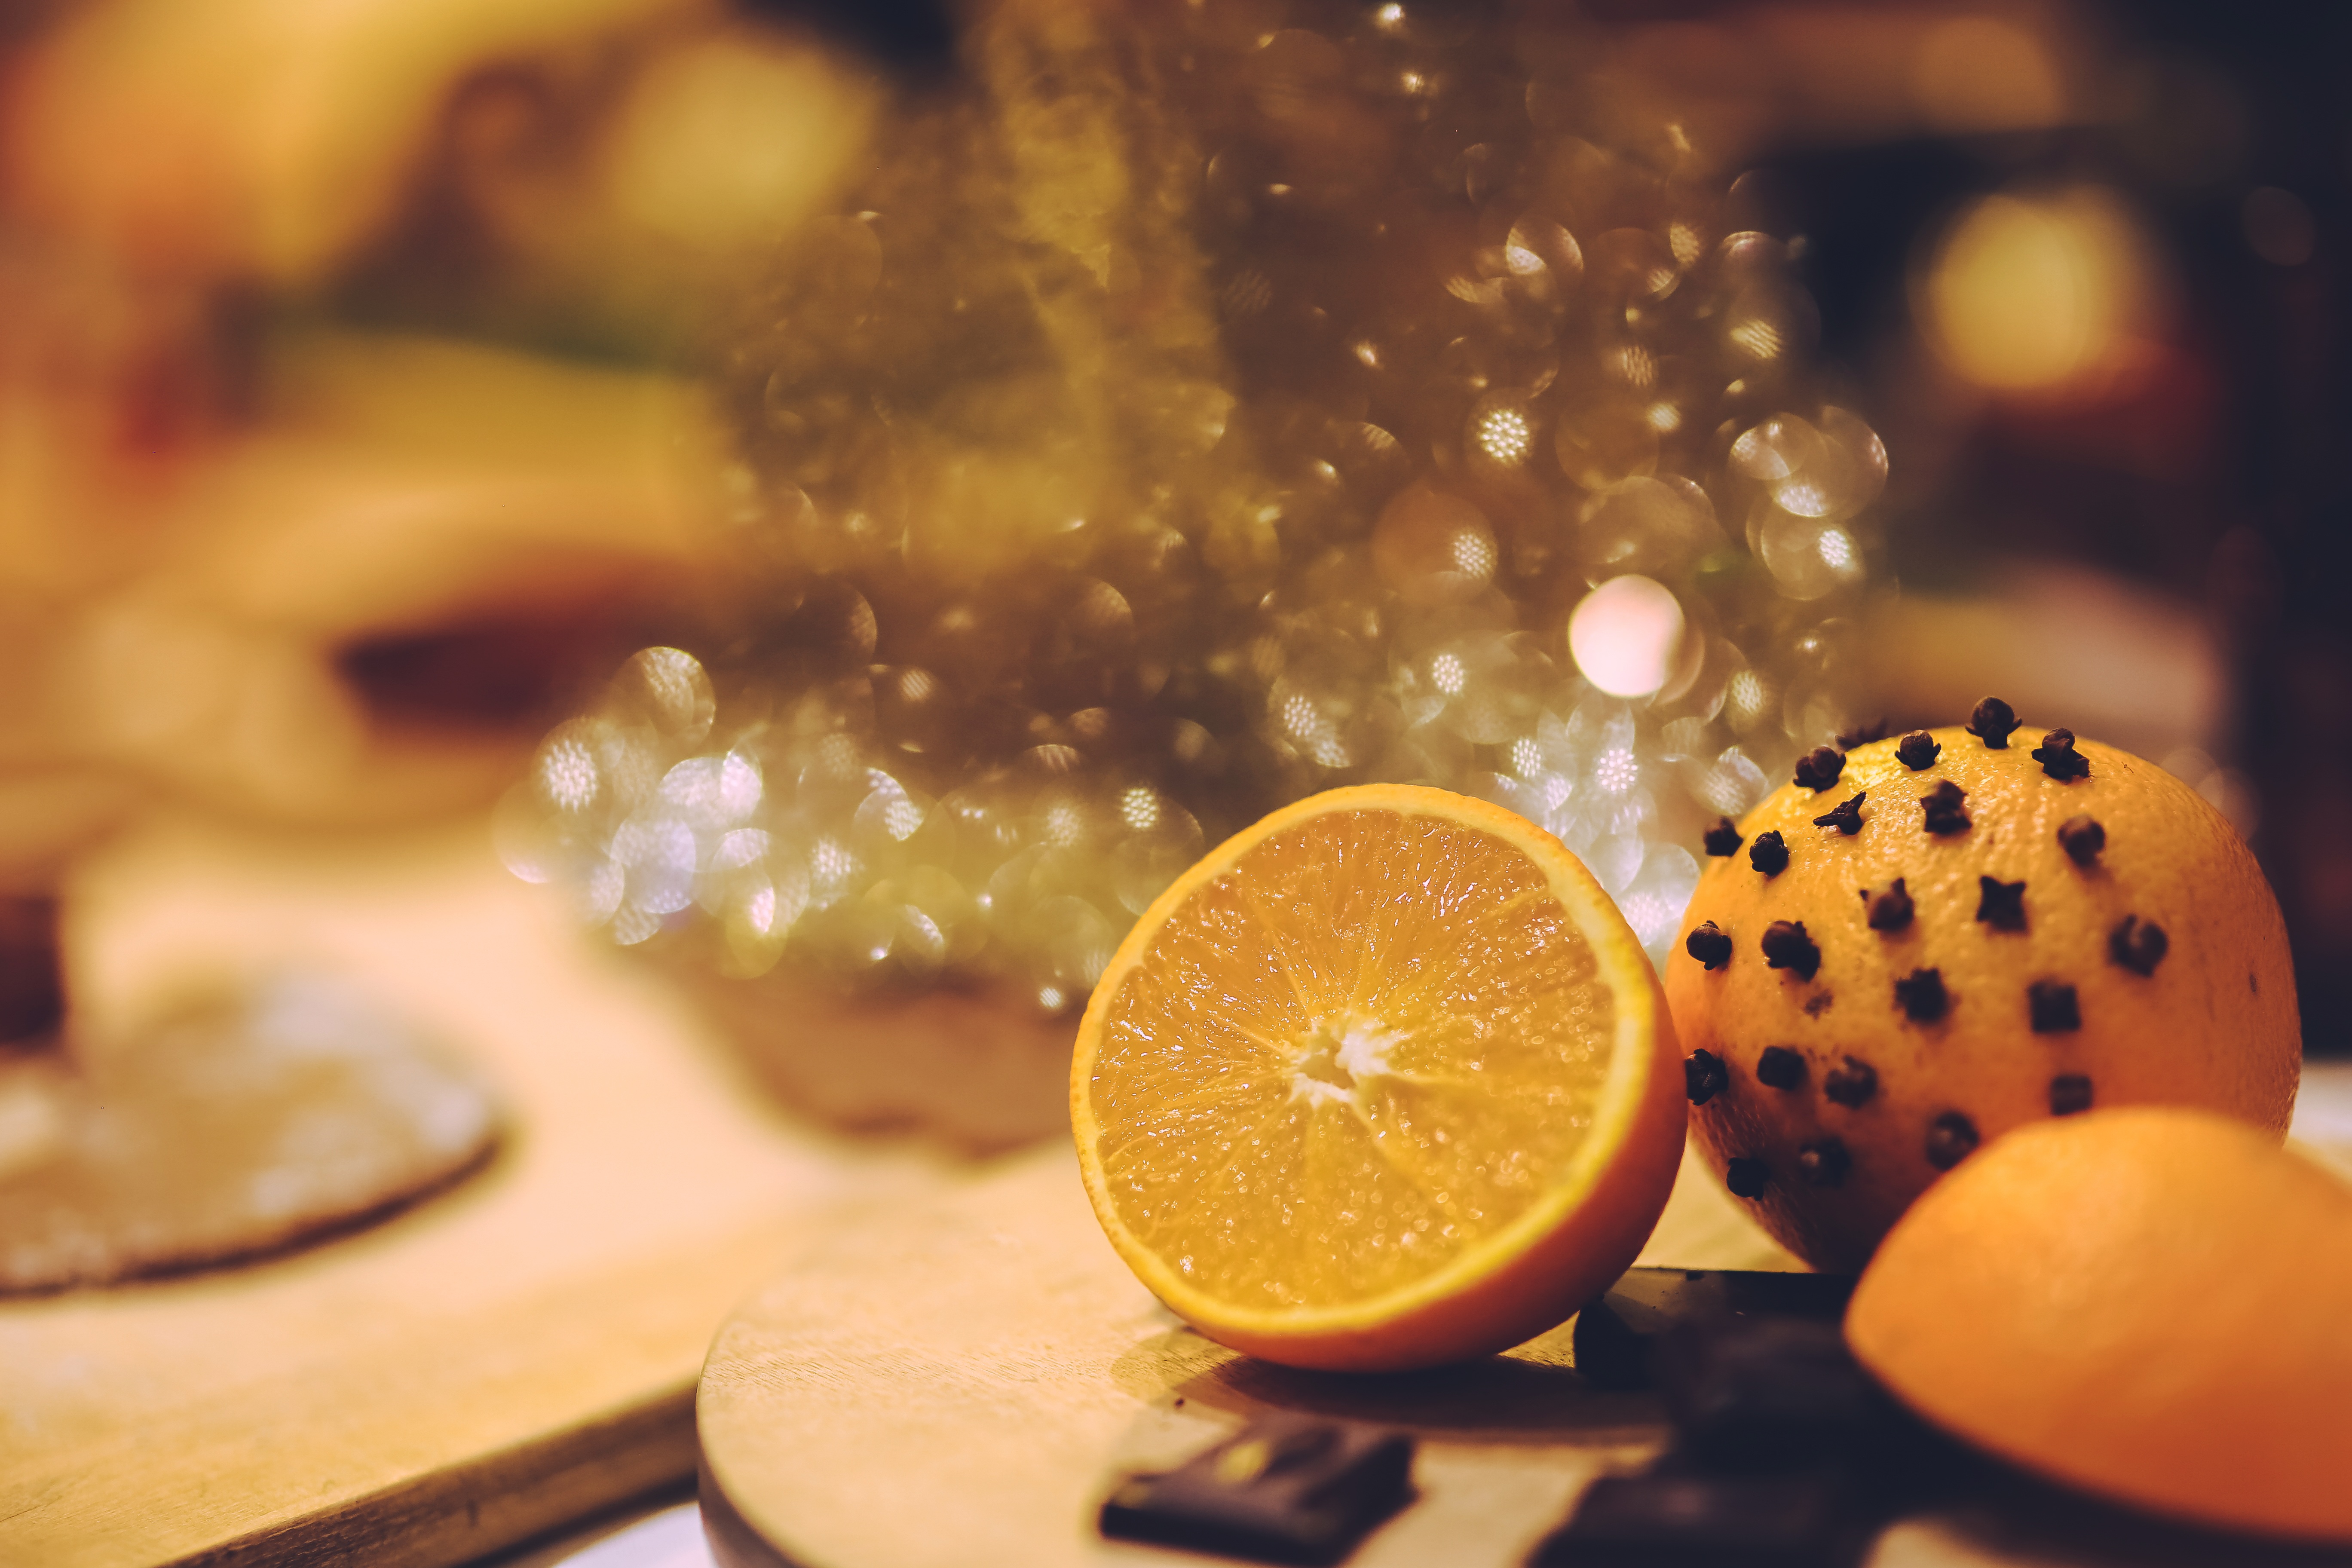
plant, photography, fruit, leaf, flower, orange, food, produce, color, drink, yellow, christmas, close up, clove, fruits, xmas, sweetness, cloves, macro photography, flavor